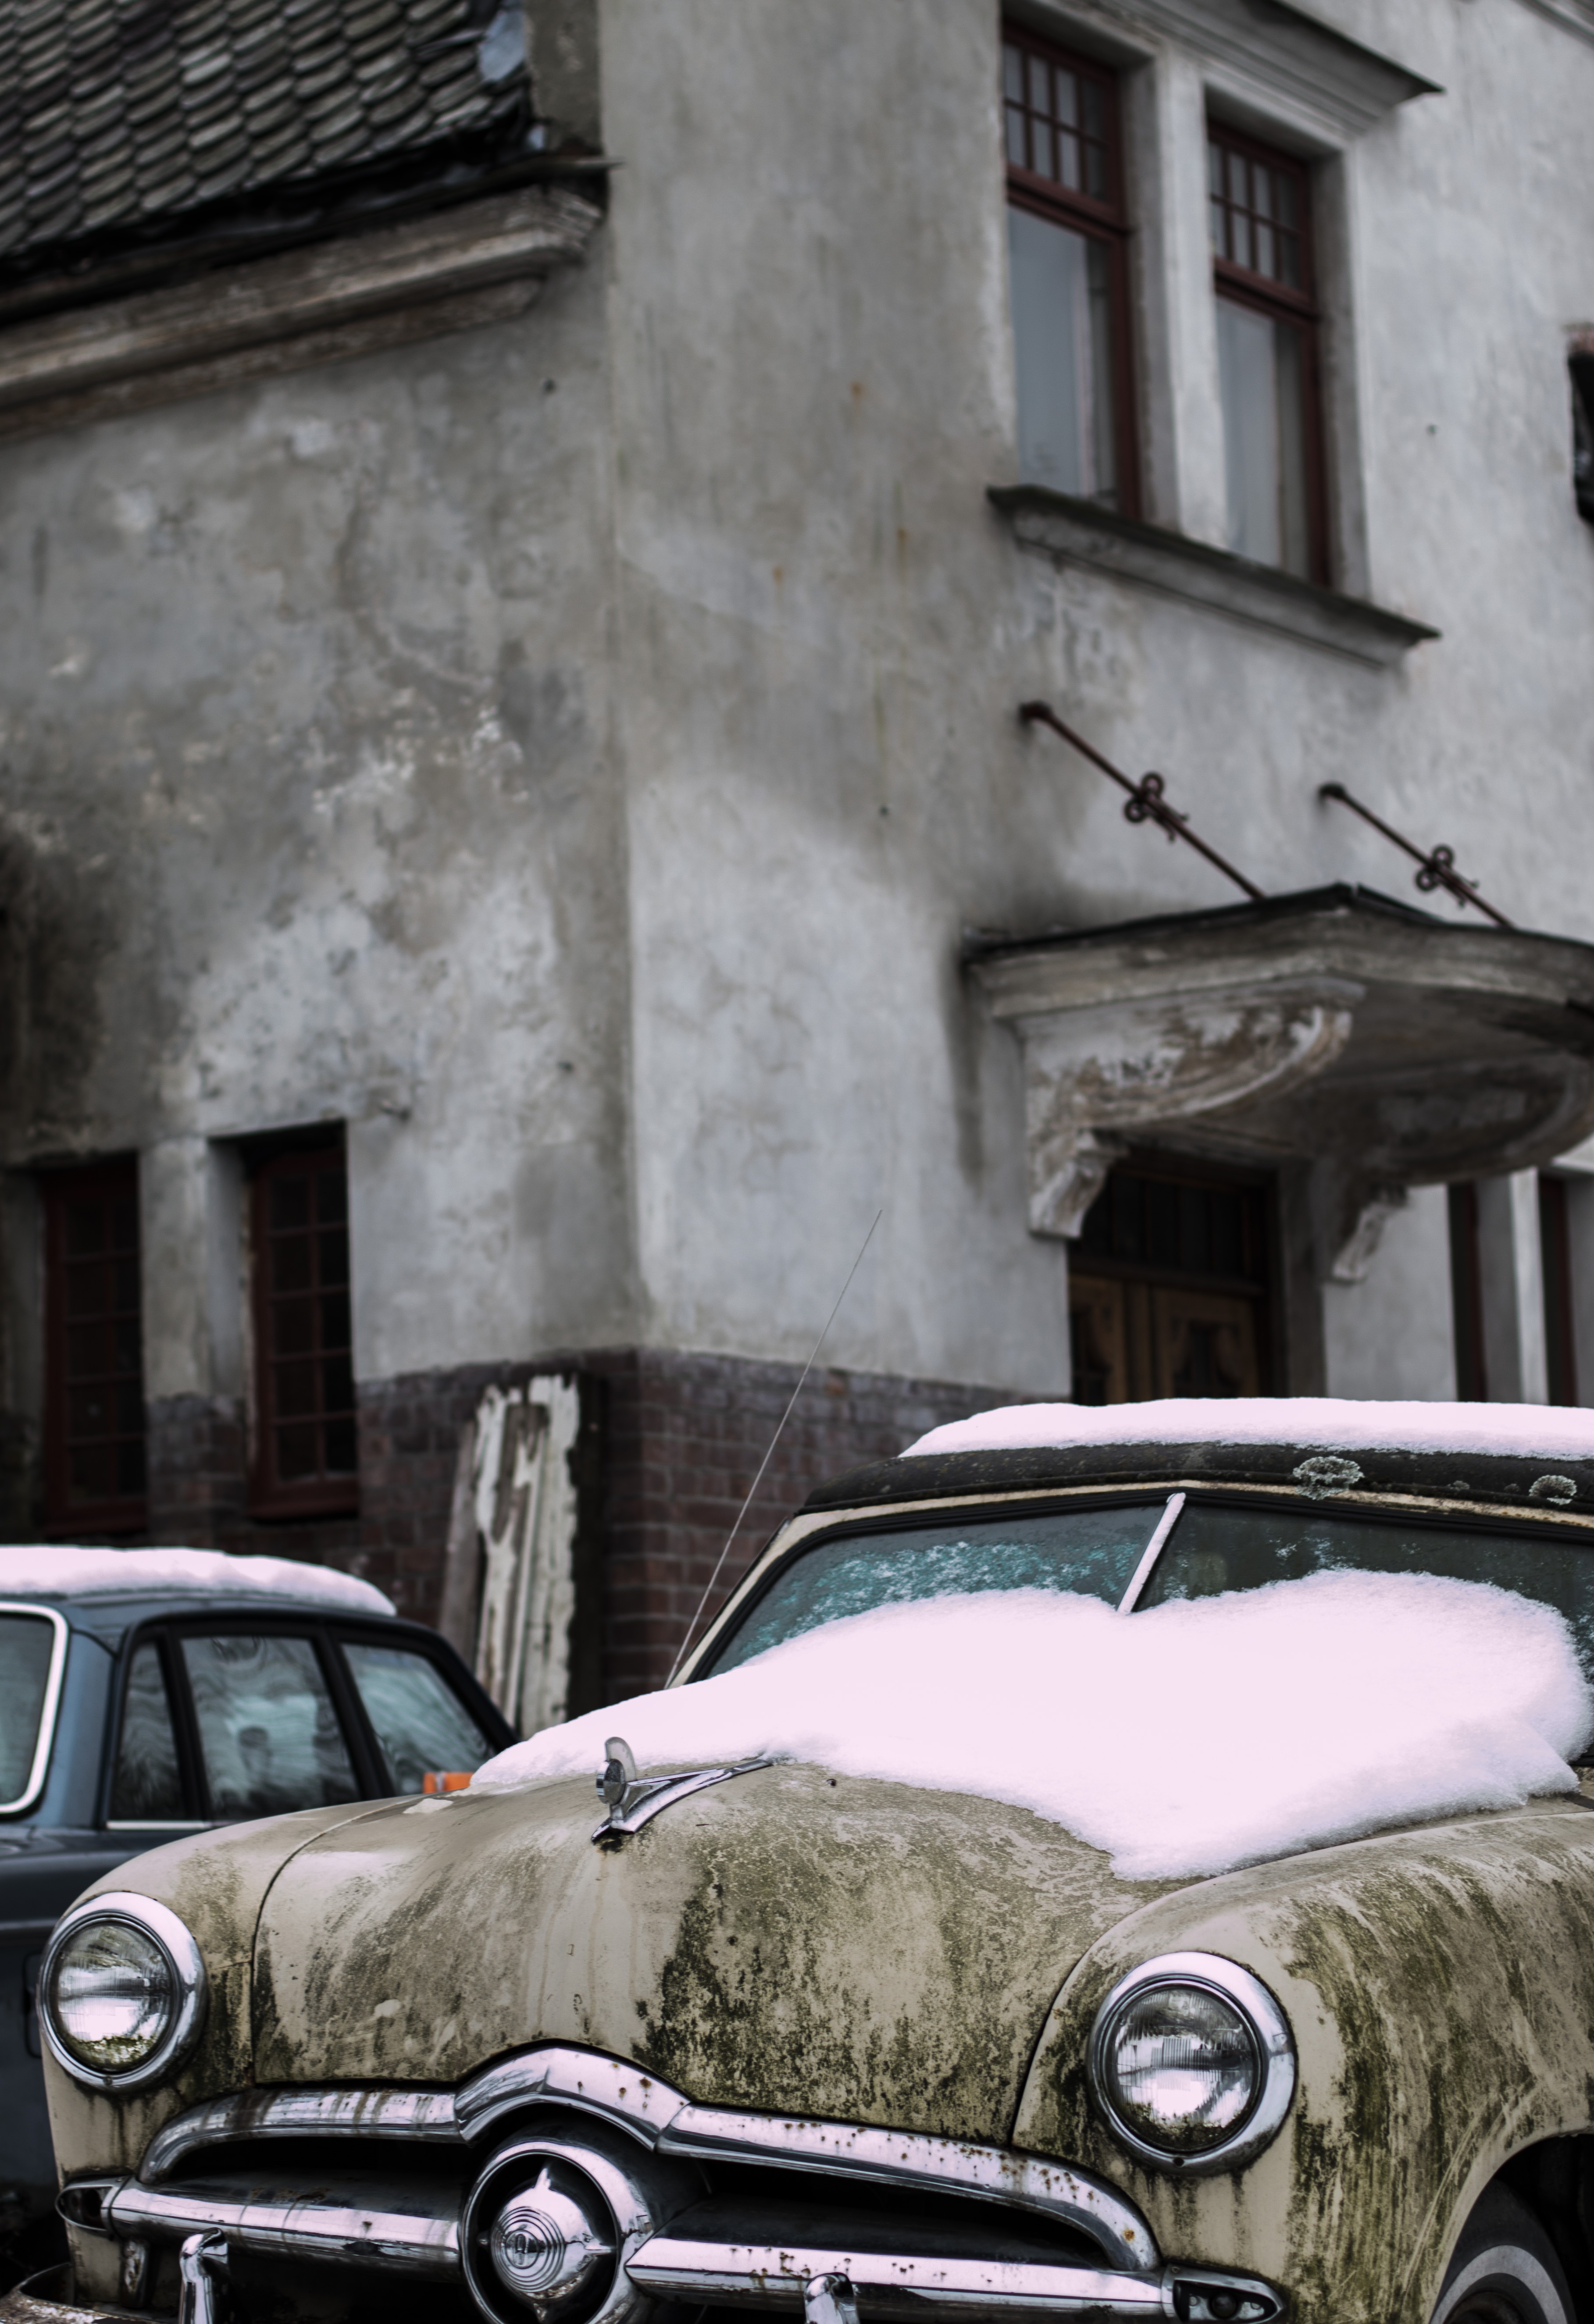
snow, cold, winter, street, car, vintage, automobile, house, window, building, driving, transportation, transport, vehicle, drive, windshield, auto, monochrome, classic car, automotive, vintage car, motor, oldtimer, classic, vehicles, antique car, land vehicle, automobile make, automotive design, luxury vehicle